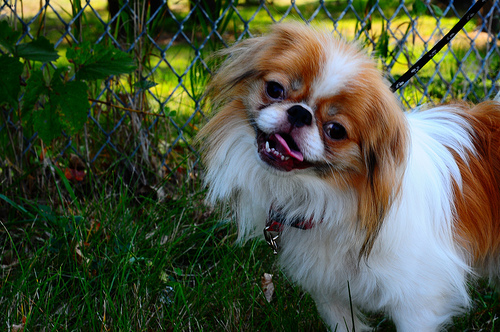
Breed: japanese chin